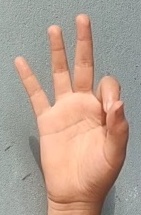
ASL sign: 9